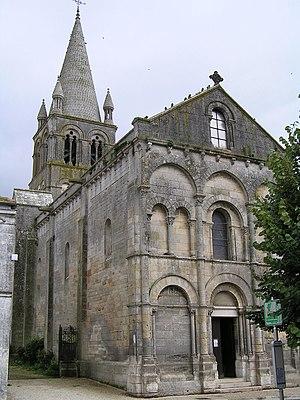
église de Roullet à Roullet-Saint-Estèphe, Charente, France
Roullet-Saint-Estèphe est une commune du Sud-Ouest de la France, située dans le département de la Charente.